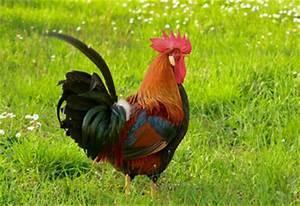
chicken